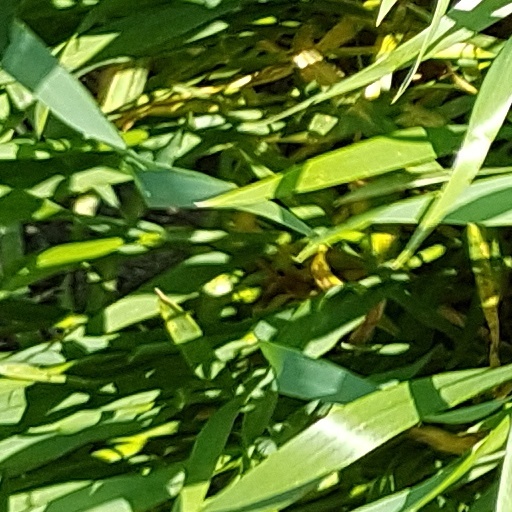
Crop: wheat